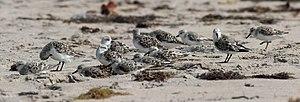
Un groupe de bécasseaux sanderlings au repos. This &#32
Hugin est un logiciel d'assemblage de photos, distribué sous licence libre, permettant la création de panoramas ou bien l'assemblage de différentes images prises avec des expositions différentes en une image dite « HDRI ».